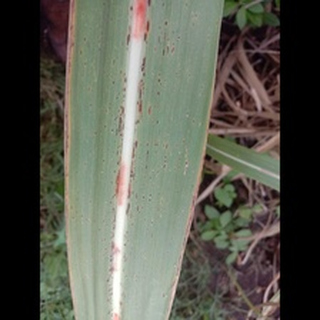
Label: sugarcane_rust